Josef H. Neumann

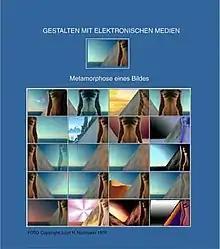
Erste Internet Gallerie im Jahr 2000, FB Allgemeine Informatik der FH Dortmund

As part of his teaching activities at the Dortmund University of Applied Sciences, Department of Design, in the years 1981-1986 and the Dortmund University of Applied Sciences, Department of General Computer Science, from winter semester 1996 to today, summer semester 2025, in the subject *Design with electronic media*, Josef H. Neumann opened in December 2000 with his students, led by Stephan Rosegger, within a Pilot project, in cooperation with the engineering company ICN.de, the first Internet Gallery on the World Wide Web.